Stone Hill Church of Princeton

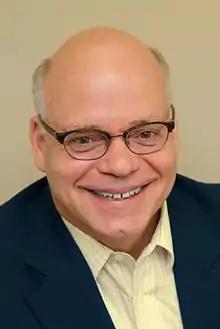
Matt Ristuccia.

In 1985 the Rev. Dr. Matthew P. Ristuccia was called as senior pastor. Educated at Phillips Academy and Princeton, he received a degree in Master of Divinity from Grace Theological Seminary and his doctor of ministry from Dallas Theological Seminary. The Rev. Ristuccia first joined the church after experiencing an evangelical conversion during his time as an undergraduate at the nearby university. On his 25th anniversary as senior pastor he said of his initial introduction to the church that, “At Westerly Road Church, the people who were there wanted to be there. The sermon was really relevant and involved understanding the Bible as a text, much like English lit.” Pastor Ristuccia also met his wife, Karen, during his time as an undergraduate, their romance as students providing fodder for a piece in a local newspaper in later years. Karen now serves as the Academic Dean of the Wilberforce School, providing direction to its mission to provide a distinctly Christian education within a classical framework.